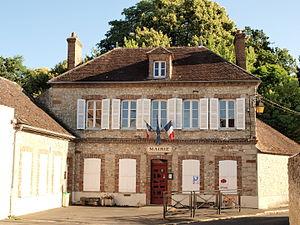
Chevry-en-Sereine (Seine-et-Marne, France)
Chevry-en-Sereine est une commune française située dans le département de Seine-et-Marne en région Île-de-France.